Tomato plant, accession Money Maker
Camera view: tilt-top (135 deg); turntable rotation: 90 degrees
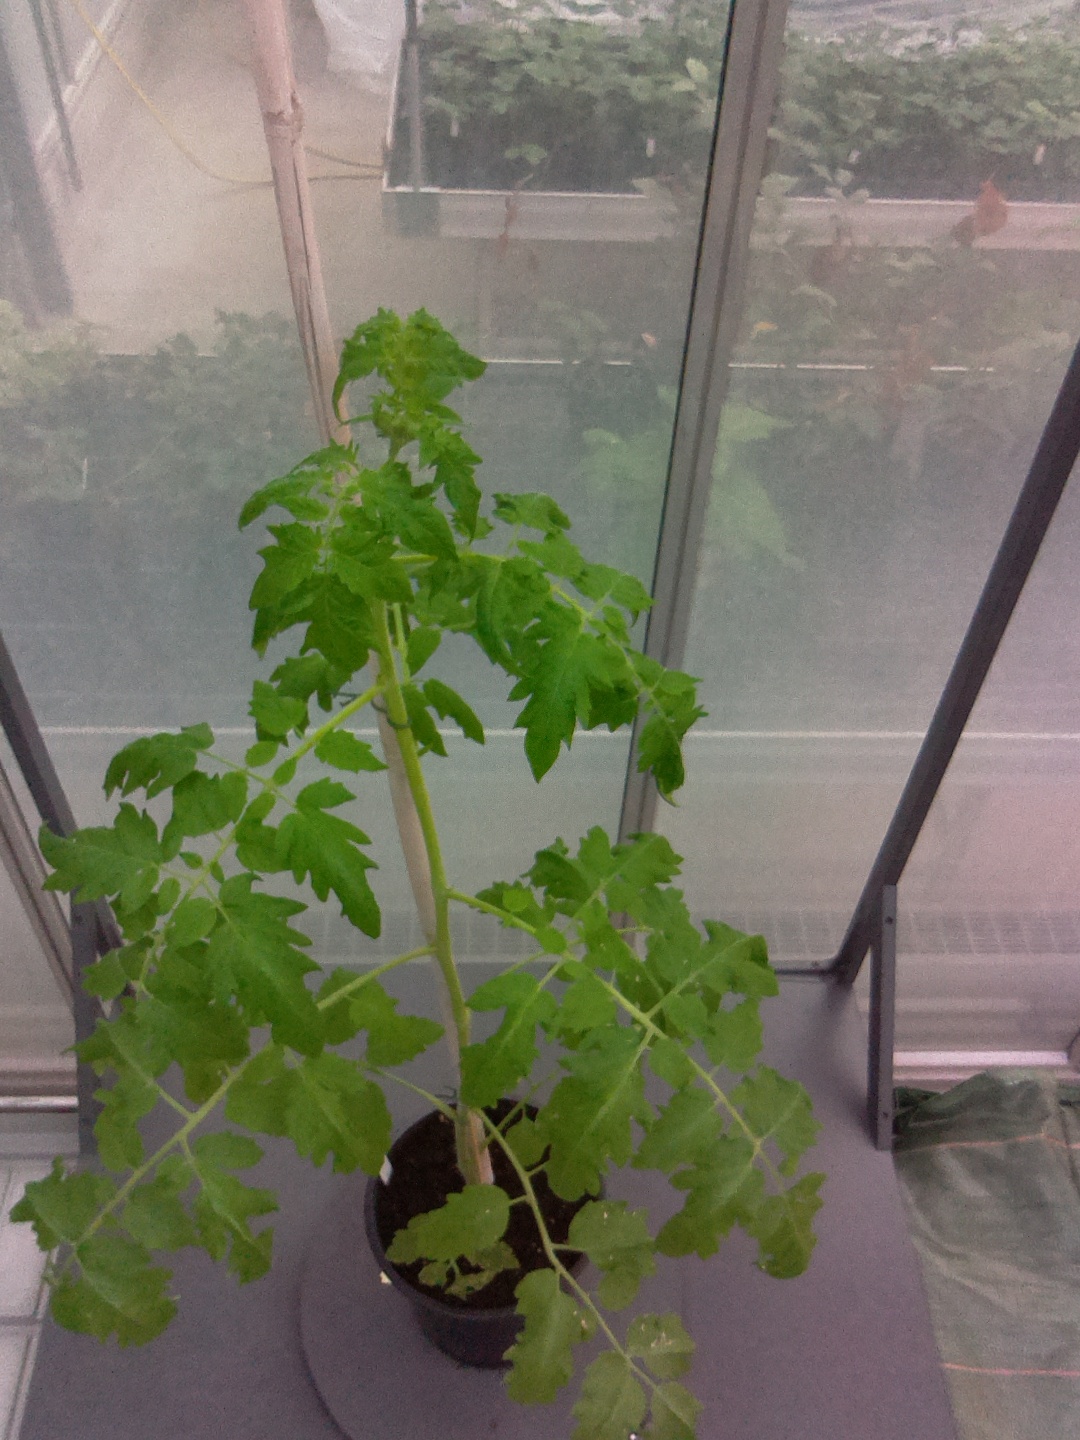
BBCH growth stage 60: First flowers open